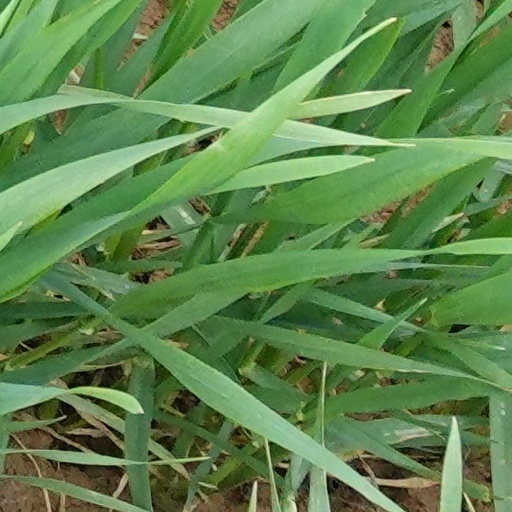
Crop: wheat